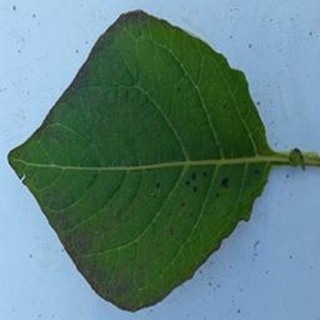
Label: potato_early_blight